Nursery rhyme

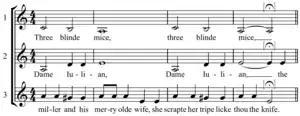
"Three Blinde Mice" (1609), published by Thomas Ravenscroft

A French poem, similar to "Thirty days hath September", numbering the days of the month, was recorded in the 13th century. From the later Middle Ages, there are records of short children's rhyming songs, often as marginalia. From the mid-16th century, they began to be recorded in English plays. "Pat-a-cake" is one of the oldest surviving English nursery rhymes. The earliest recorded version of the rhyme appears in Thomas d'Urfey's play "The Campaigners" from 1698. Most nursery rhymes were not written down until the 18th century when the publishing of children's books began to move from polemic and education towards entertainment, but there is evidence for many rhymes existing before this, including "To market, to market" and "Cock a doodle doo", which date from at least the late 16th century. Nursery rhymes with 17th-century origins include, "Jack Sprat" (1639), "The Grand Old Duke of York" (1642), "Lavender's Blue" (1672) and "Rain Rain Go Away" (1687).